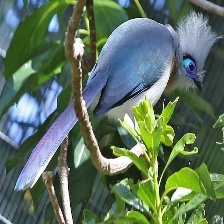
Species: CRESTED COUA
Scientific name: COUA CRISTATA